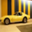
Label: automobile